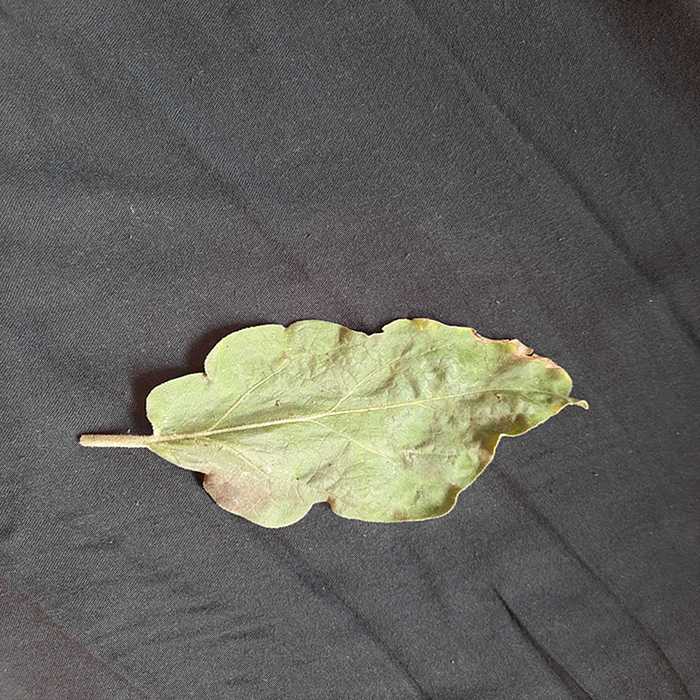
Plant: Eggplant
Label: Eggplant begomovirus